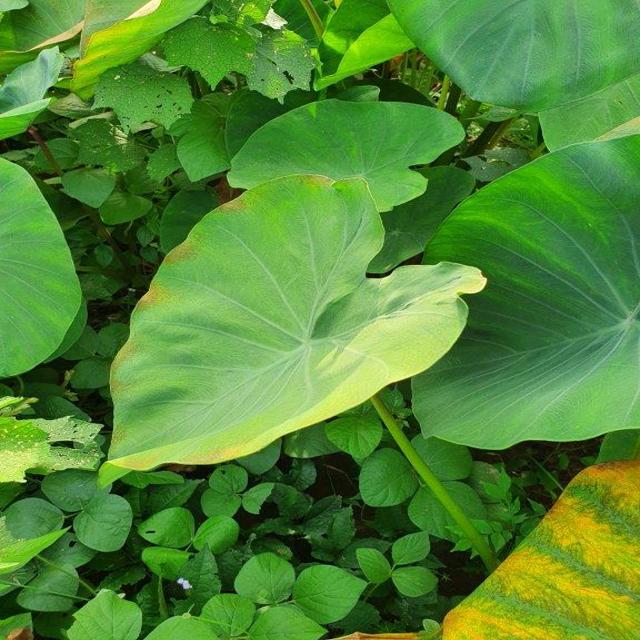
Label: Early_Blight